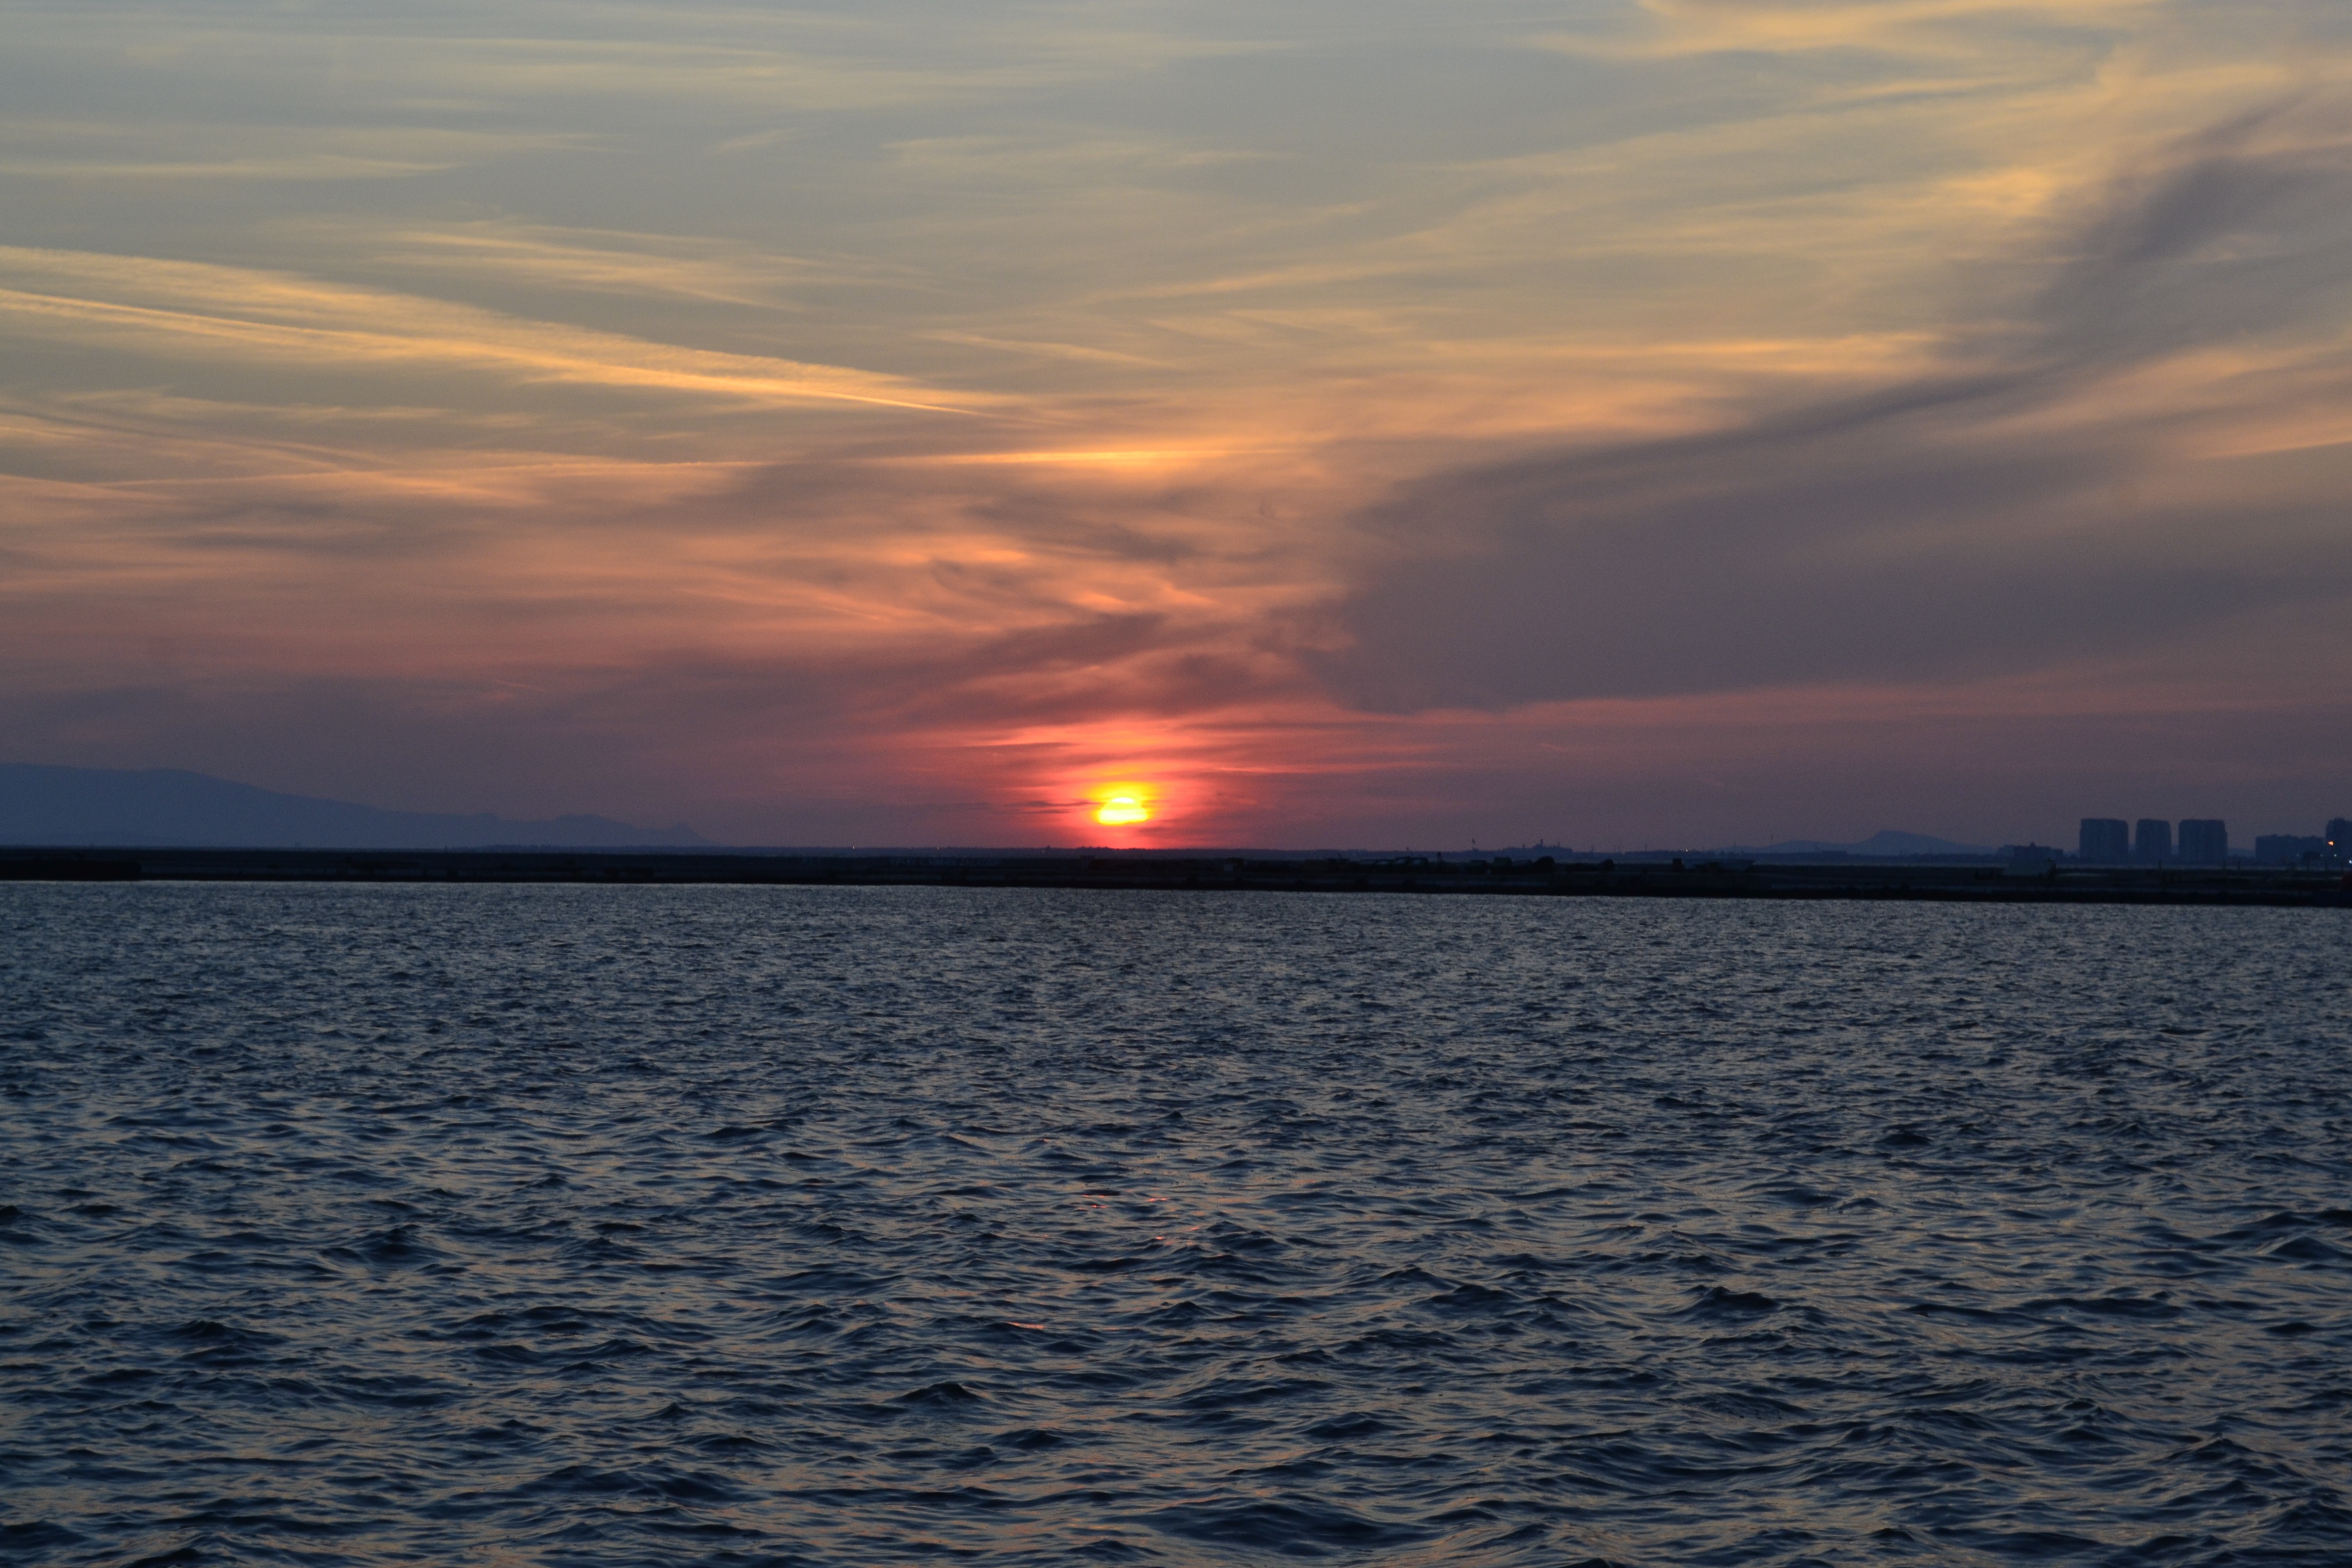
landscape, sea, coast, ocean, horizon, cloud, sky, sun, sunrise, sunset, sunlight, morning, shore, dawn, dusk, evening, reflection, vehicle, peace, bay, solar, turkey, marine, afterglow, izmir